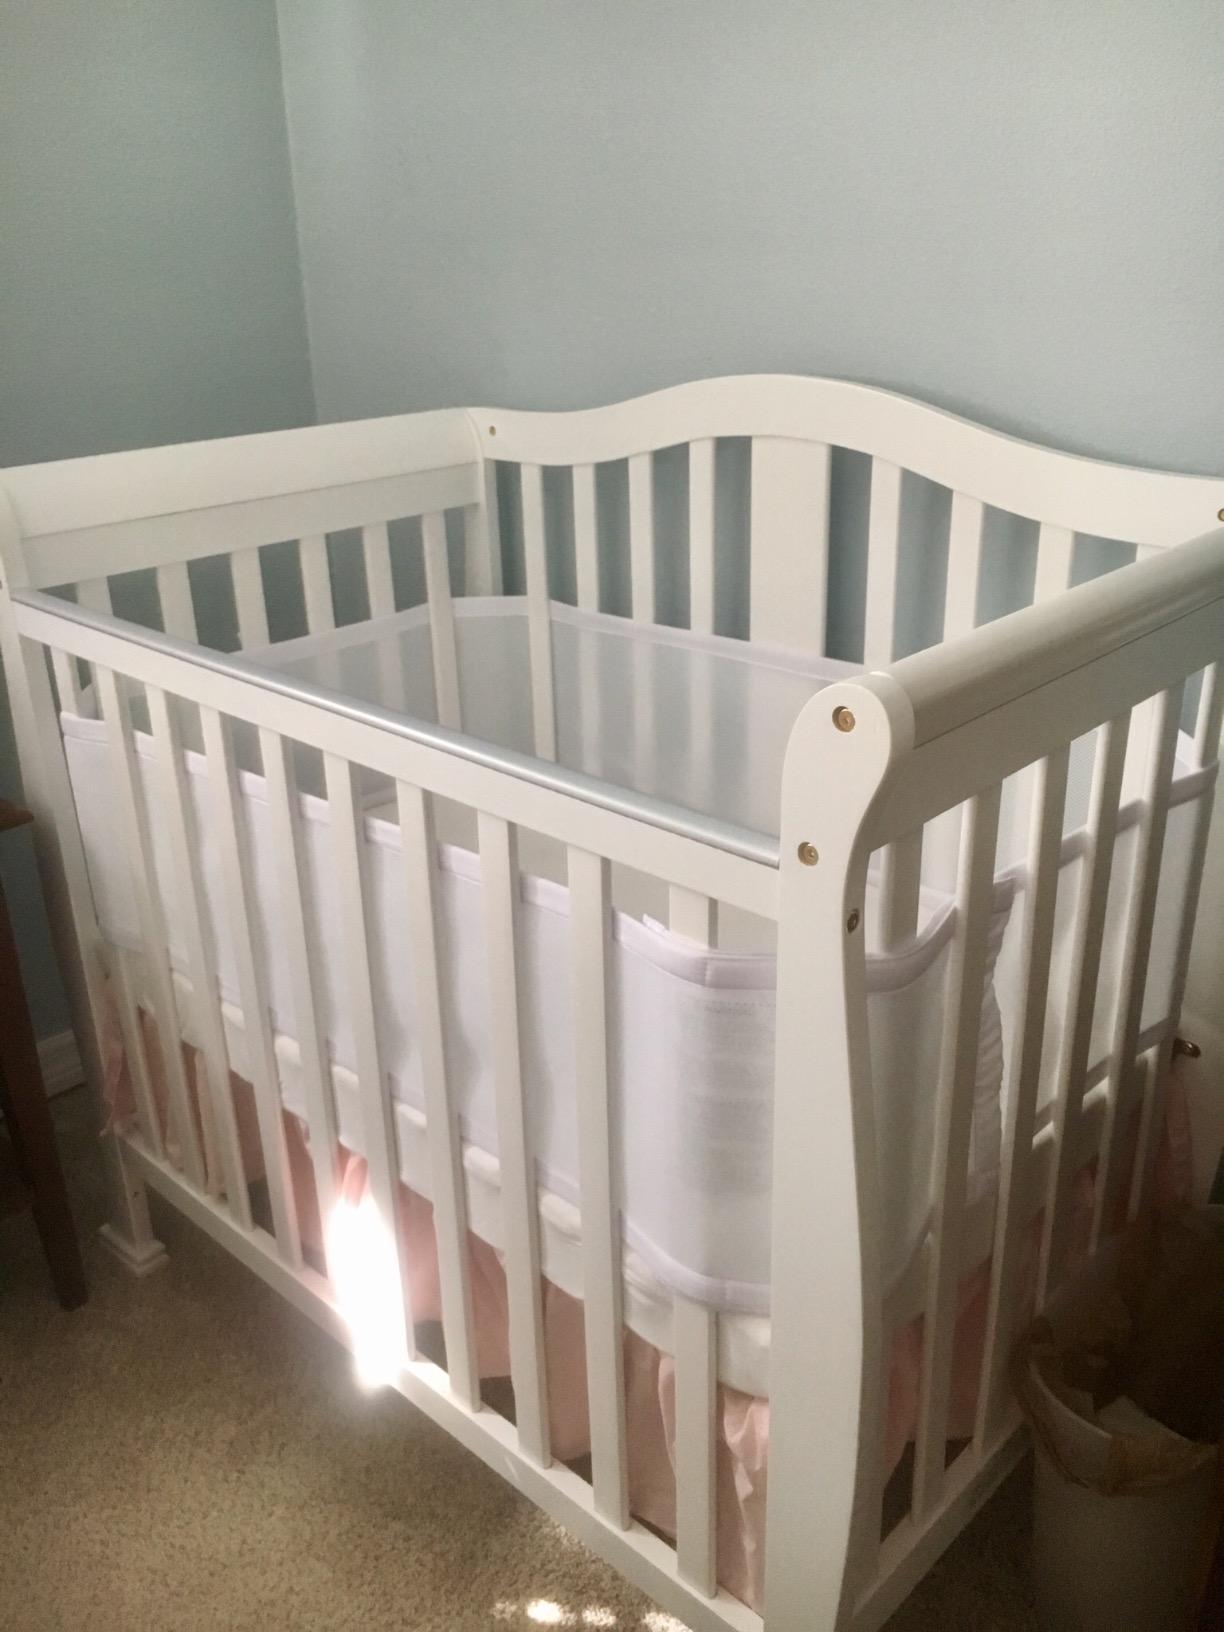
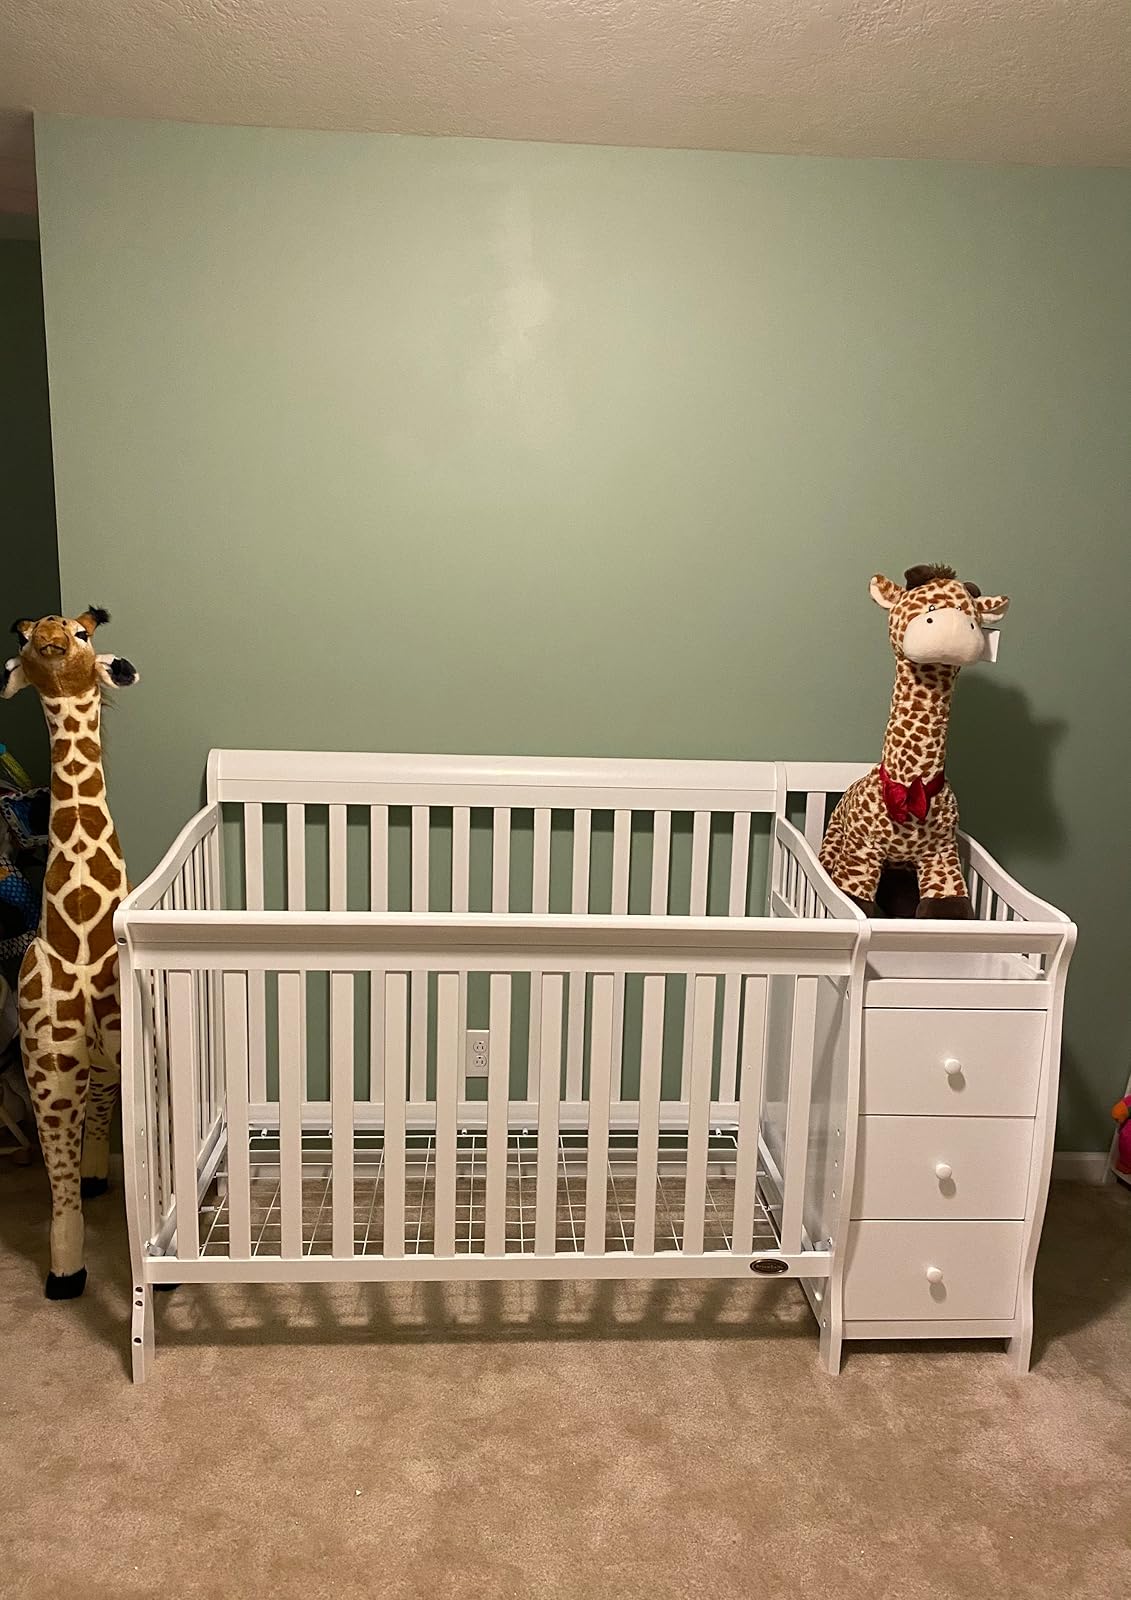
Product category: products_crib
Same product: no